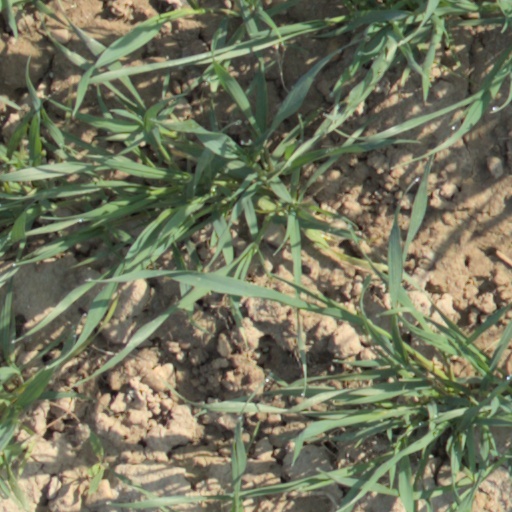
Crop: wheat